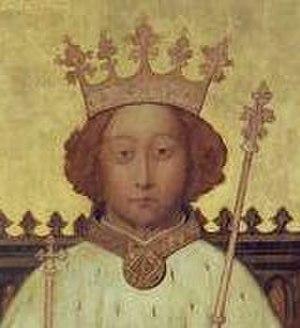
Le titre de duc de Cornouailles fut le premier titre de duc créé dans la pairie d'Angleterre. Il est le dernier en Angleterre à être toujours associé à un duché réel, le duché de Cornouailles. Il y a un autre duché en Angleterre, le duché de Lancastre, mais il n'y a plus eu de duc de Lancastre depuis que le titre a été rattaché à la couronne en 1413.
Le titre de prince de Galles est, traditionnellement, le titre attribué au fils aîné du monarque du Royaume-Uni. Le titre de comte de Chester est attaché à celui de prince de Galles depuis le XIVᵉ siècle. Les regalia du prince de Galles sont connus sous le nom « d'honneurs de la principauté de Galles ».